Answer in natural language. How many Doorways are visible in the scene? Choose between the following options: 3, 4, 0, 6 or 5
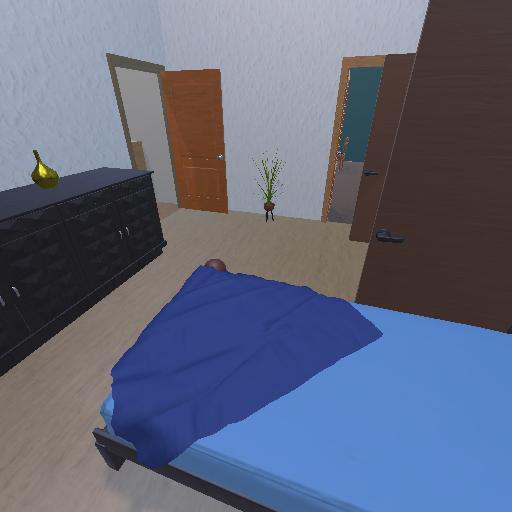
<answer>3</answer>